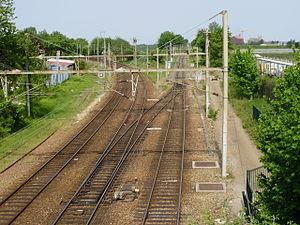
Gare de Montsoult - Maffliers, à Montsoult, Val-d'Oise, France
La gare de Montsoult - Maffliers est une gare ferroviaire française de la Paris - Beauvais - Le Tréport-Mers, située sur le territoire de la commune de Montsoult, la partie sud des voies étant sur le territoire de la commune de Baillet-en-France. Elle dessert également la commune de Maffliers, au nord de Montsoult. Elle est la tête de ligne de l'embranchement de Luzarches. Elle se situe à 24,4 km de la gare de Paris-Nord.
La ligne H du Transilien, plus souvent simplement dénommée ligne H, est une ligne de trains de banlieue qui dessert le nord-ouest de l'Île-de-France, essentiellement le département du Val-d'Oise. Elle relie Paris-Nord à Luzarches, Pontoise et Persan - Beaumont par Montsoult - Maffliers et par Valmondois. Elle comporte également une branche transversale reliant Pontoise à Creil par Valmondois et Persan - Beaumont.